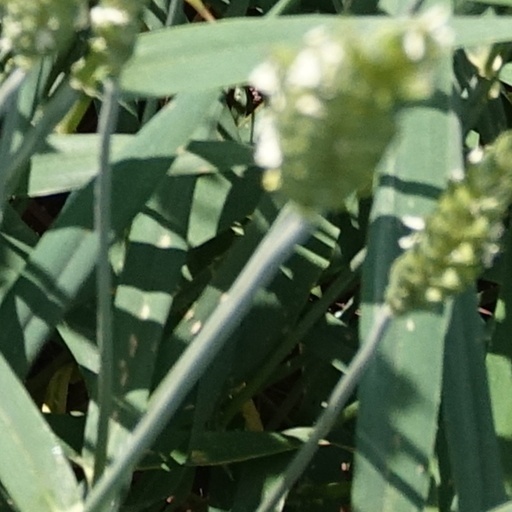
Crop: wheat